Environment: real
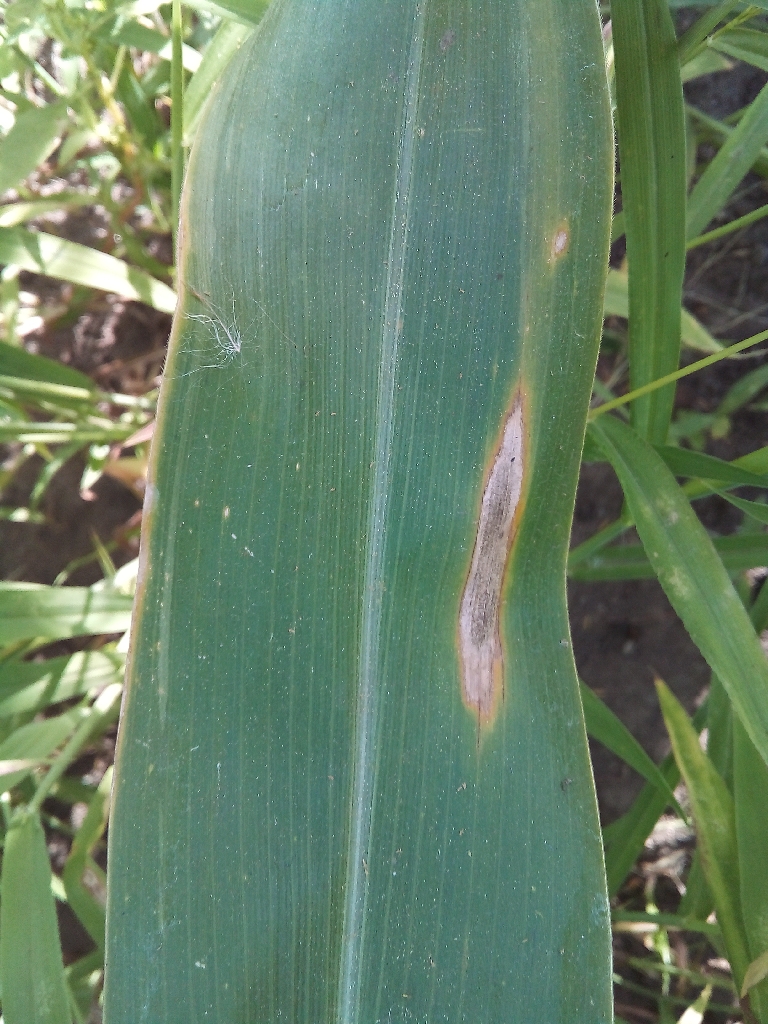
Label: northern_corn_leaf_blight